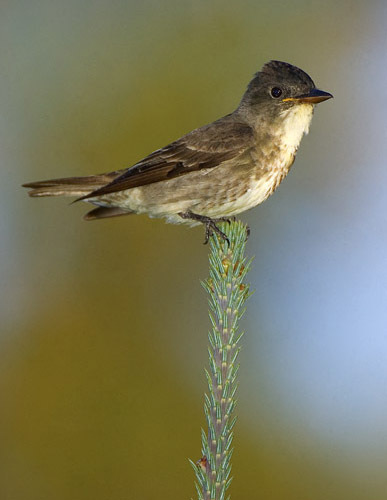
the bird has gray crown, nape and rectrices, and white throat, belly and abdomen, it has sharp and pointy beak.
this bird is brown with a white chest and has a black and orange beak.
small bird with white belly brown head small beak with brown larsus and small feet.
a bird with a small triangular bill swept back gray crown, gray coverts and whtie breast.
the bird has a small beak that is flat and yellow on the bottom and slightly rounded and black on the top.
this bird has wings that are brown with a white belly
this bird is white and brown in color, with a pointy beak.
this is a tiny bird with a cream colored belly, and small black feet.
this bird has a short pointed bill with a black crown and white breast, with brown coverts and secondaries.
this bird has a white belly and throat and a brown crown.
Species: Olive Sided Flycatcher